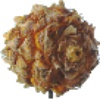
Label: Pineapple Mini 1